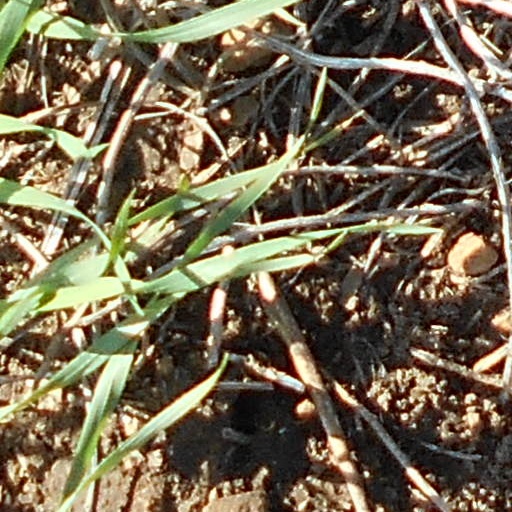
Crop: wheat